Little Cossatot River Bridge

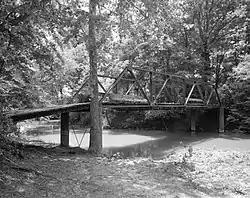

The Little Cossatot River Bridge is a historic bridge in rural Sevier County, Arkansas. It is located just west of Lockesburg, carrying County Road 139H over the Little Cossatot River. The bridge is a Warren pony truss structure, long, with approaches made of timber stringers. The trusses were built by the Morava Construction Company of Chicago, Illinois, and are believed to be the only of the company's trusses in the state. They feature a top chord that is a solid I-beam, which is connected by riveted plates to the bottom chord. The trusses are set on cylindrical concrete piers on either side of the river.